Kevin Gameiro

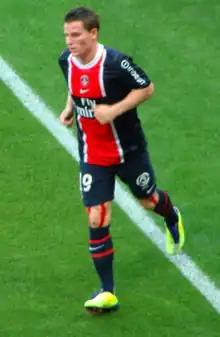
Gameiro playing for Paris Saint-Germain in 2011

On 10 June 2011, media reports confirmed that Paris Saint-Germain had reached an agreement with Lorient for the transfer of Gameiro. The striker had previously favored a move to either Paris Saint-Germain or Valencia. Two days later, following a successful medical, the transfer was confirmed by Paris Saint-Germain. Gameiro agreed to a four-year contract and the transfer fee was priced at €11 million with future bonuses to be added later. Gameiro made his competitive debut for Paris Saint-Germain on 6 August 2011 in the team's opening 1–0 league defeat to Lorient. The following week, he scored his first goal for the club in its 1–1 draw with Rennes. On 18 August 2011, in Paris Saint-Germain's first leg UEFA Europa League playoff round tie against Luxembourger club Differdange, Gameiro scored the opening goal for the team in a 4–0 away win. Three days later, he again scored a goal in a 2–1 win over Valenciennes helping Paris Saint-Germain earn its first league win of the season. On 16 October, Gameiro achieved a hat trick in his side's 3–1 defeat of AC Ajaccio. Gameiro scored once more in 2011, against Sochaux, before his club thundered into the new year, remaining undefeated in 2012 as far as 31 March. Gameiro scored on 20 January, against Sablé-sur-Sarthe FC in Coupe de France play, 4 February, against Evian TG, and 11 March, against Dijon FCO. After this barrage of victories for his club, and assortment of goals for himself, Gameiro failed to score again in the 11/12 campaign.